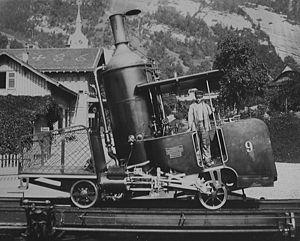
Une machine à vapeur du Rigi Bahnen.
Les Rigi Bahnen sont une entreprise ferroviaire suisse reliant d'une part Vitznau dans le canton de Lucerne et d'autre part Arth dans le canton de Schwytz au Rigi, une destination touristique importante en Suisse. Le réseau a une longueur totale de 15,5 km, est à voie normale et à crémaillère.